Ceratosaurus

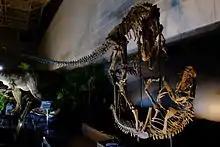
Reconstructed skeletons of "Allosaurus" and "C. nasicornis" in fighting postures, at Dinoworld Expo, Yokohama

Furthermore, Henderson suggested that "Ceratosaurus" could have avoided competition by preferring different prey items. The evolution of its extremely elongated teeth might have been a direct result of the competition with the long-snouted "Allosaurus" morph. Both species could also have preferred different parts of carcasses when acting as scavengers. The elongated teeth of "Ceratosaurus" could have served as visual signals facilitating the recognition of members of the same species or for other social functions. In addition, the large size of these theropods would have tended to decrease competition, as the number of possible prey items increases with size.